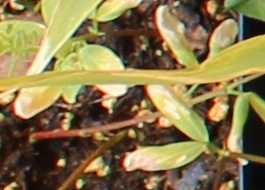
Label: Lentil